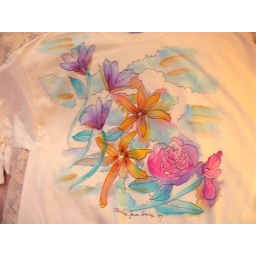
Hand-painted wild flowers with blue sky and clouds. Cotton t-shirts are so easy to paint with techniques by Marilyn Jansen.